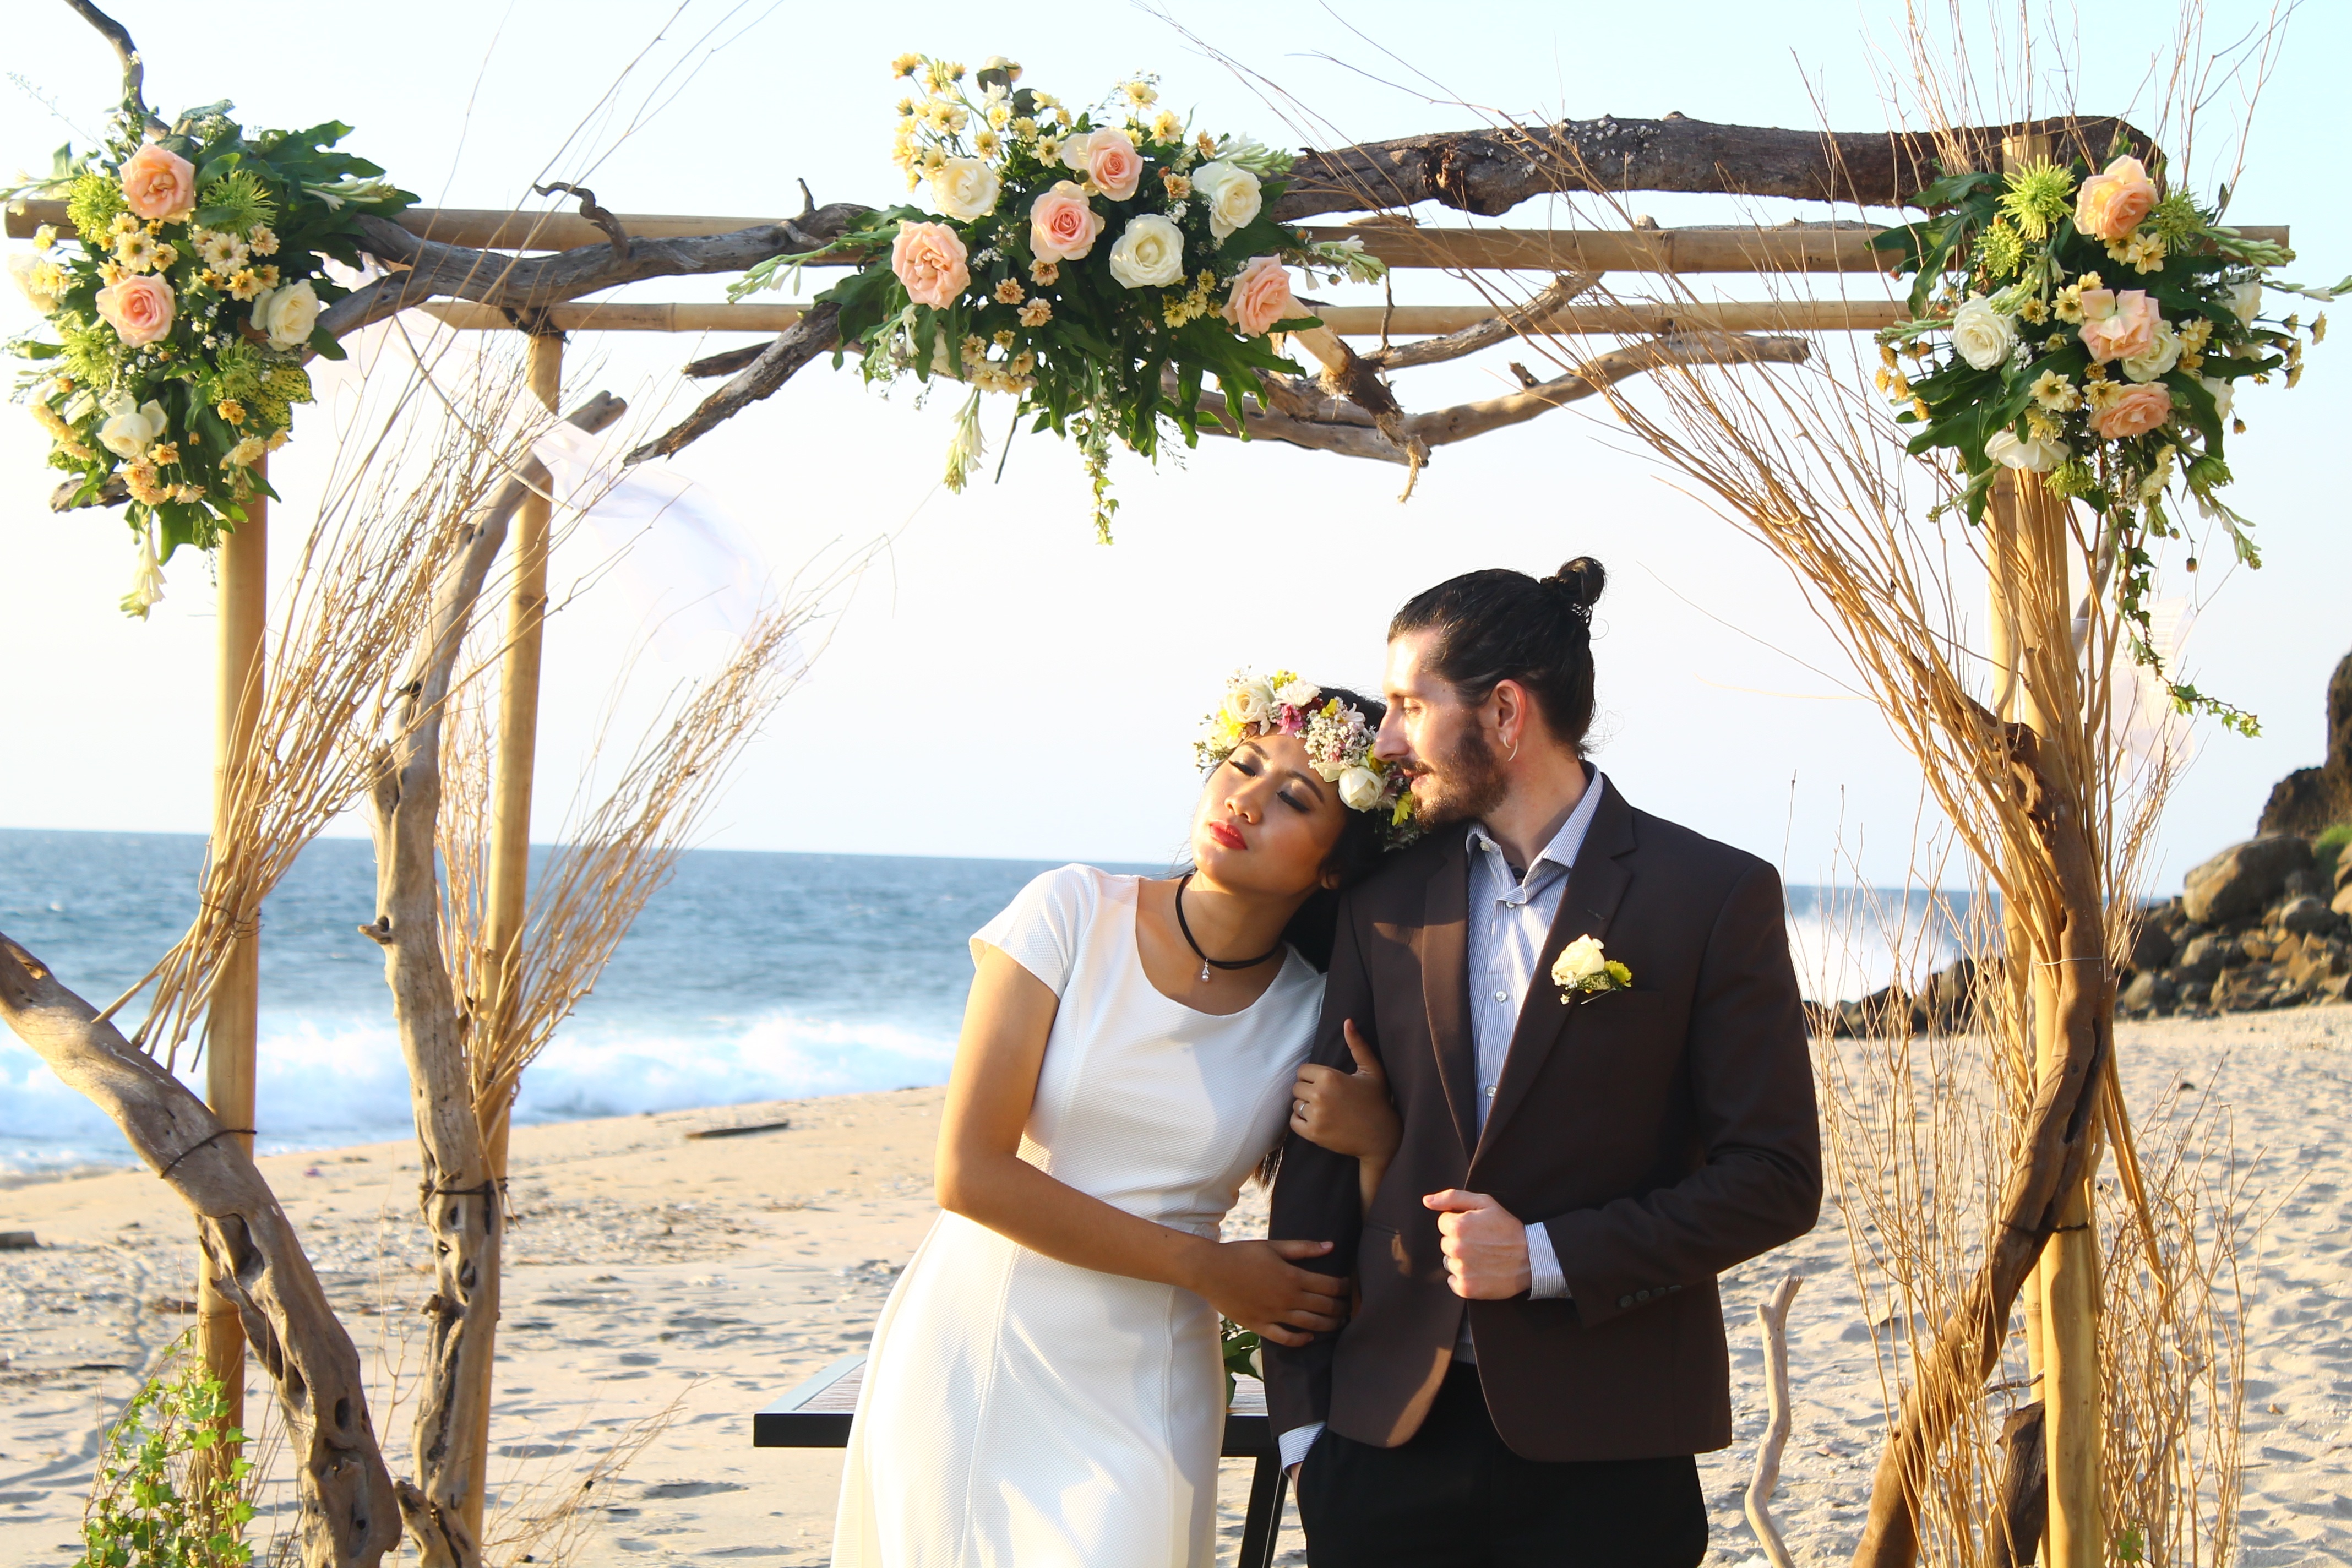
man, beach, flower, love, couple, romance, romantic, wedding, bride, groom, decor, ceremony, floristry, pre wedding, floral design, flower arranging